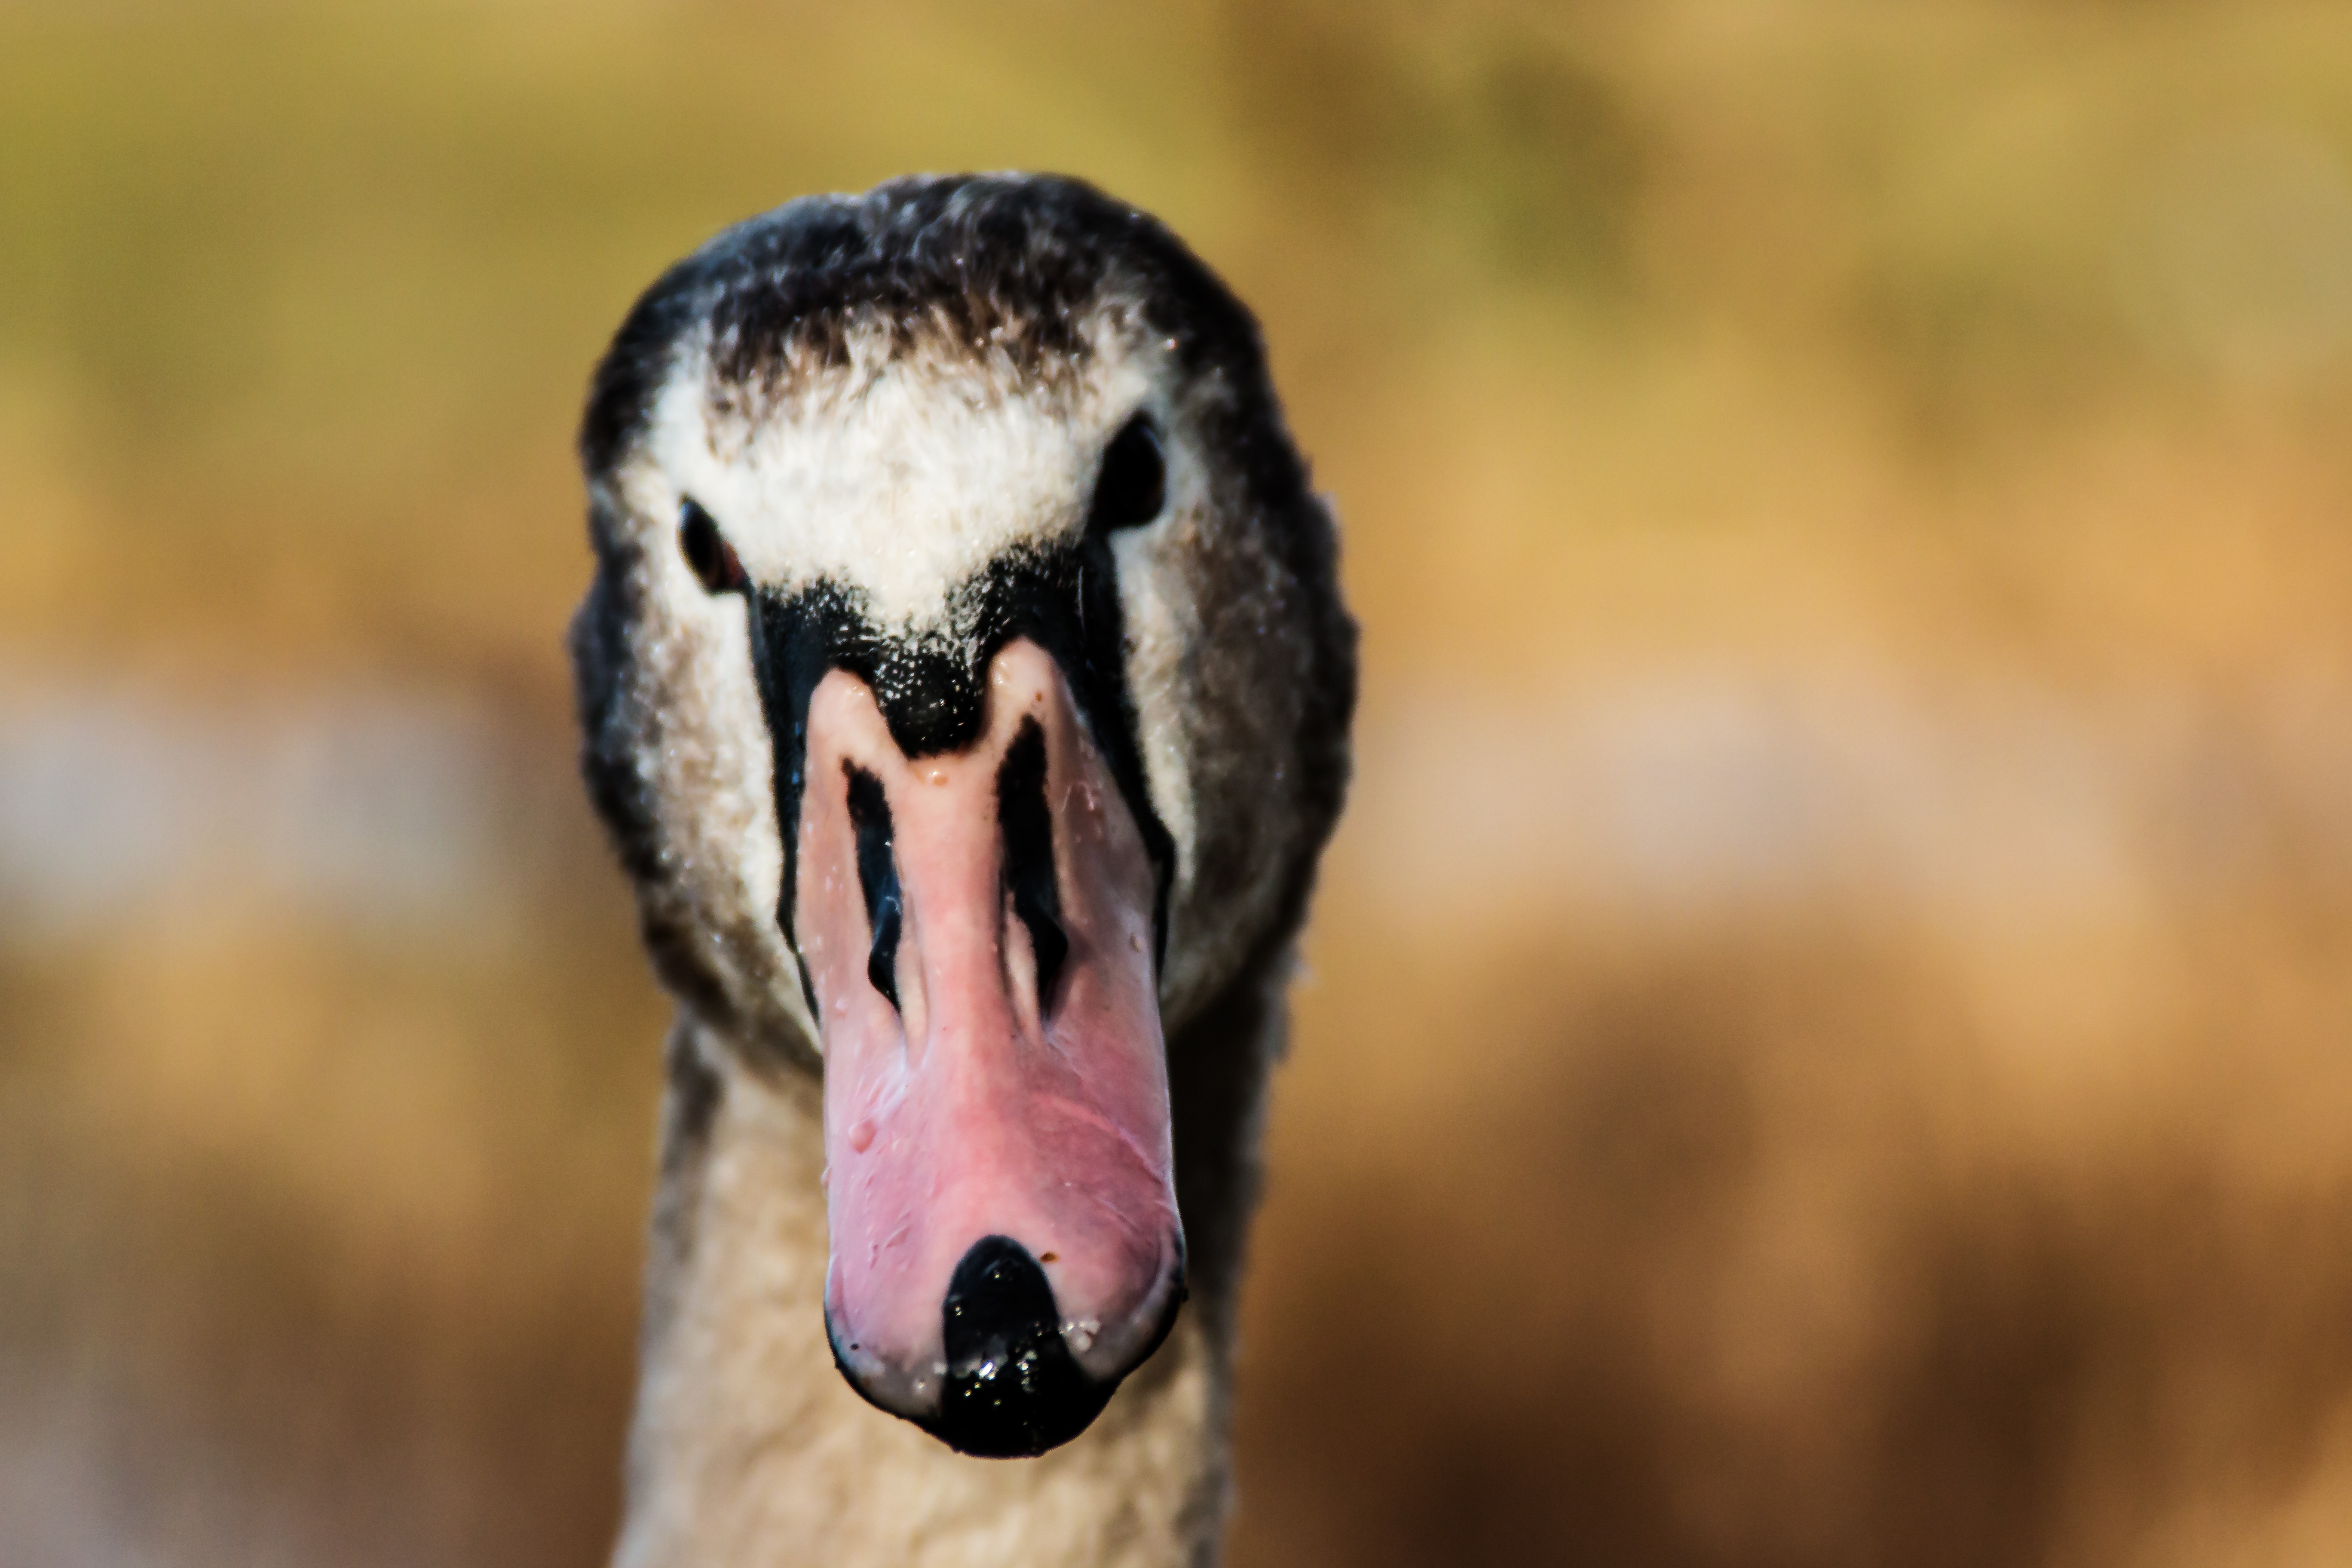
water, nature, bird, lake, animal, wildlife, beak, fauna, close up, swan, swans, vertebrate, waterfowl, waters, water bird, animal world, mute swan, gooseneck, ducks geese and swans